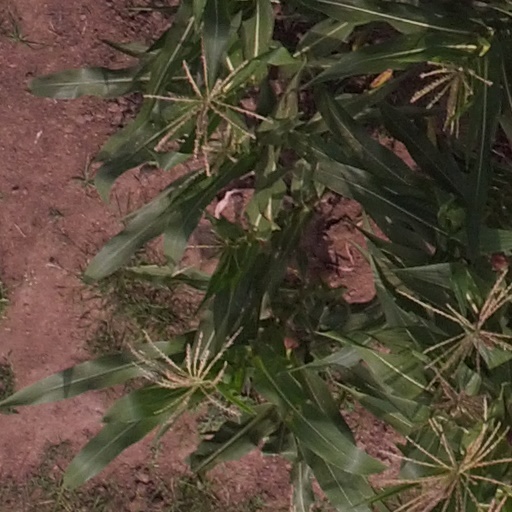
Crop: maize; corn